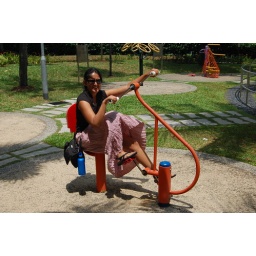
Our bed and breakfast was in this residential building that has exercise machines for the elderly in the yard.